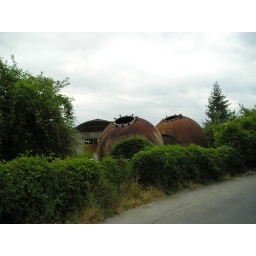
balls in the field